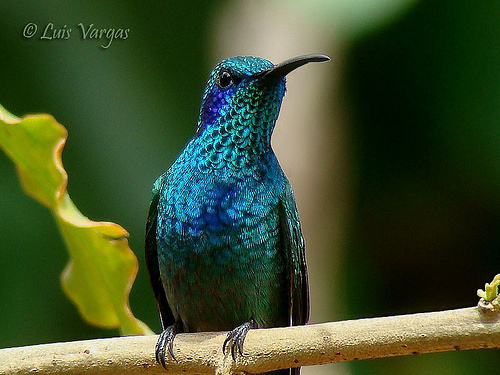
this small bird has a black beak that turns down, and it has various shades of blue, covering its body.
a colorful bird with deep blue, teal and black covering its entire body, along with a royal blue cheek patchthe bird has a long black bill that is curved.
a colorful bird, with metallic shades of blue and green
this is a very colorful bird with a very long bill for its body size.
this bird is blue and green and has a long, pointy beak.
this bird has wings that are blue and has a long bill
this bird is small, very colorful, with a purple breast and malar stripe, with a pointed curved bill.
this colorful bird has a bright, shiny, blue belly and a royal blue cheek patch.
this bird has a long, thin, downward-curving bill, and its plumage is a lustrous turquoise with patches of lustrous cobalt blue at the cheek and breast.
Species: Green Violetear